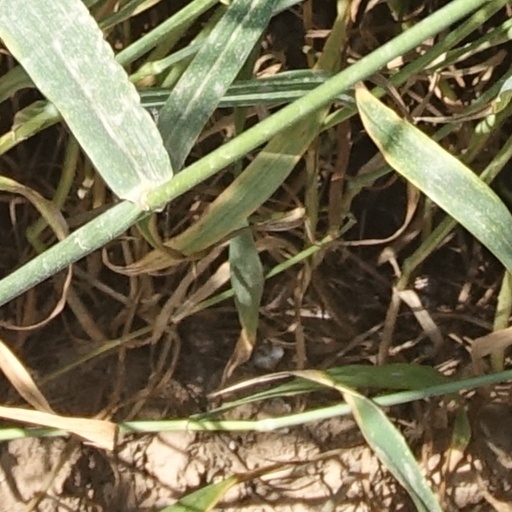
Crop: wheat